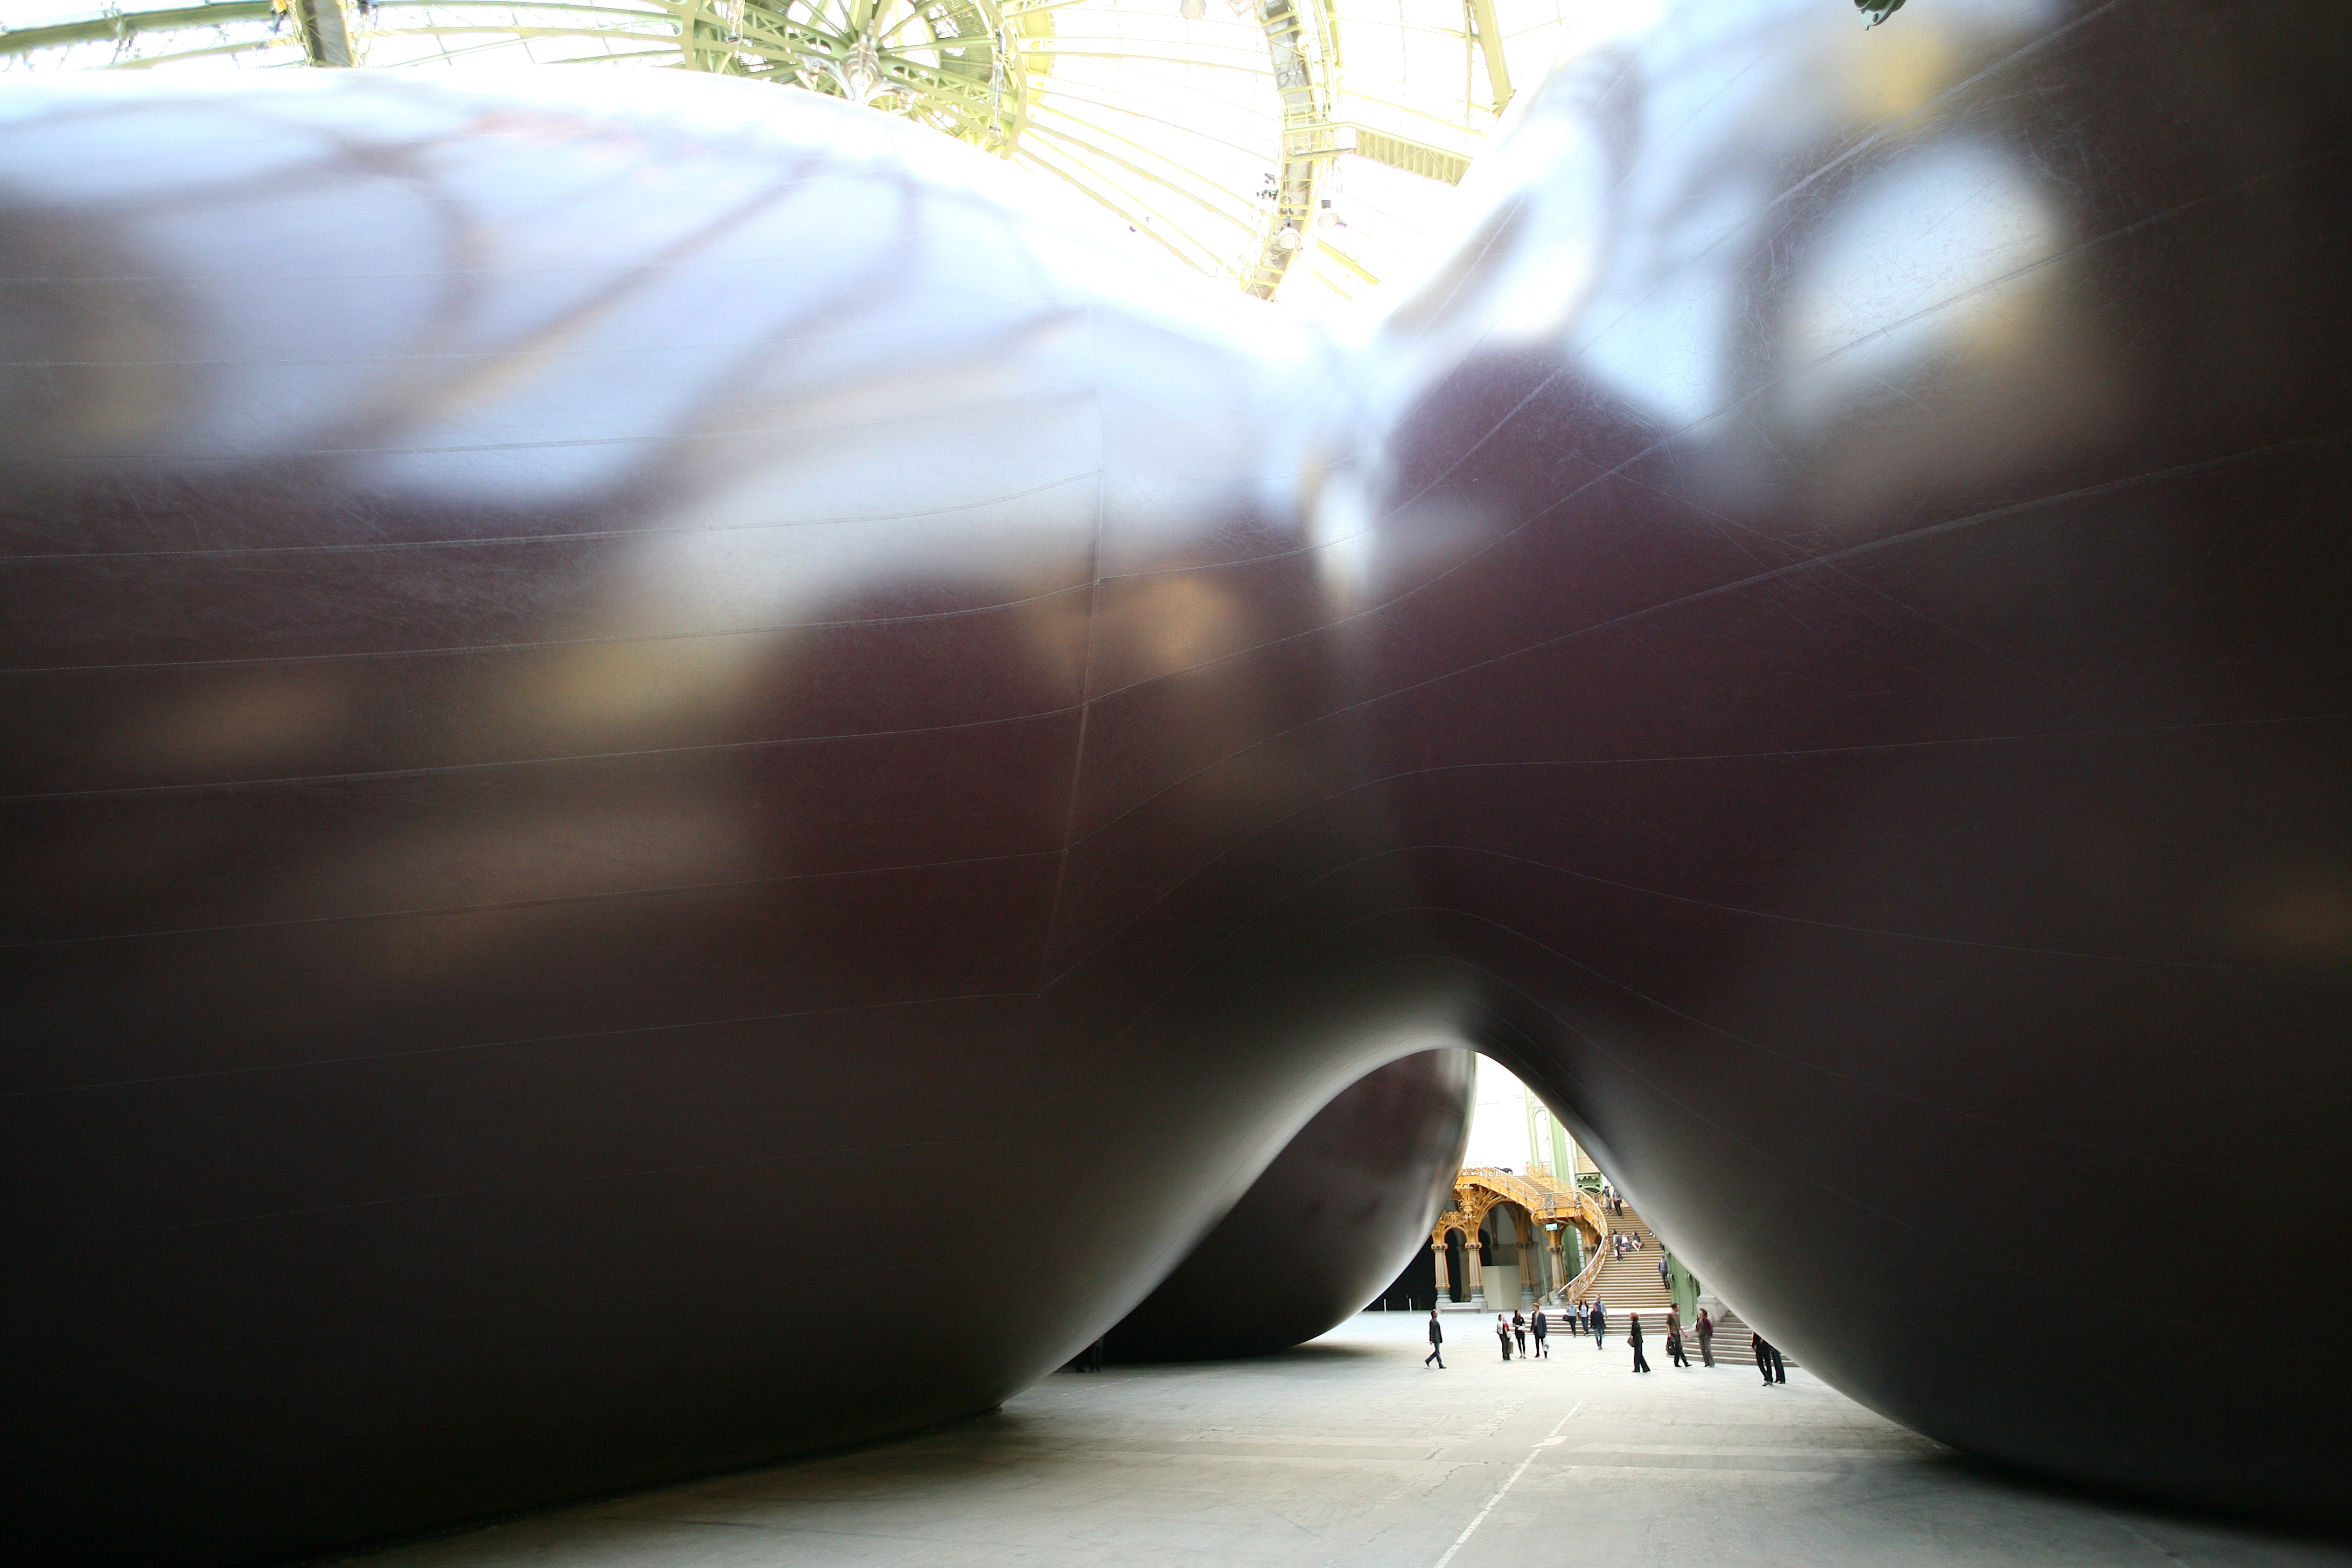
light, white, paris, black, artwork, close up, sculpture, art, exposition, sunglasses, glasses, exhibition, shape, anishkapoor, contemporaryart, leviathan, grandpalais, monumenta